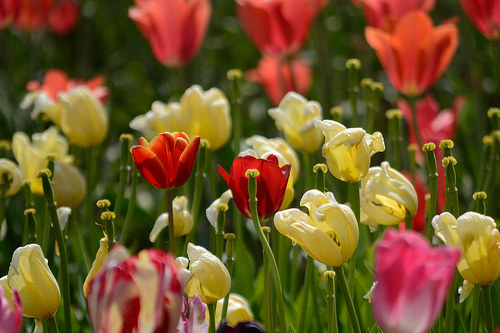
Flower: tulip